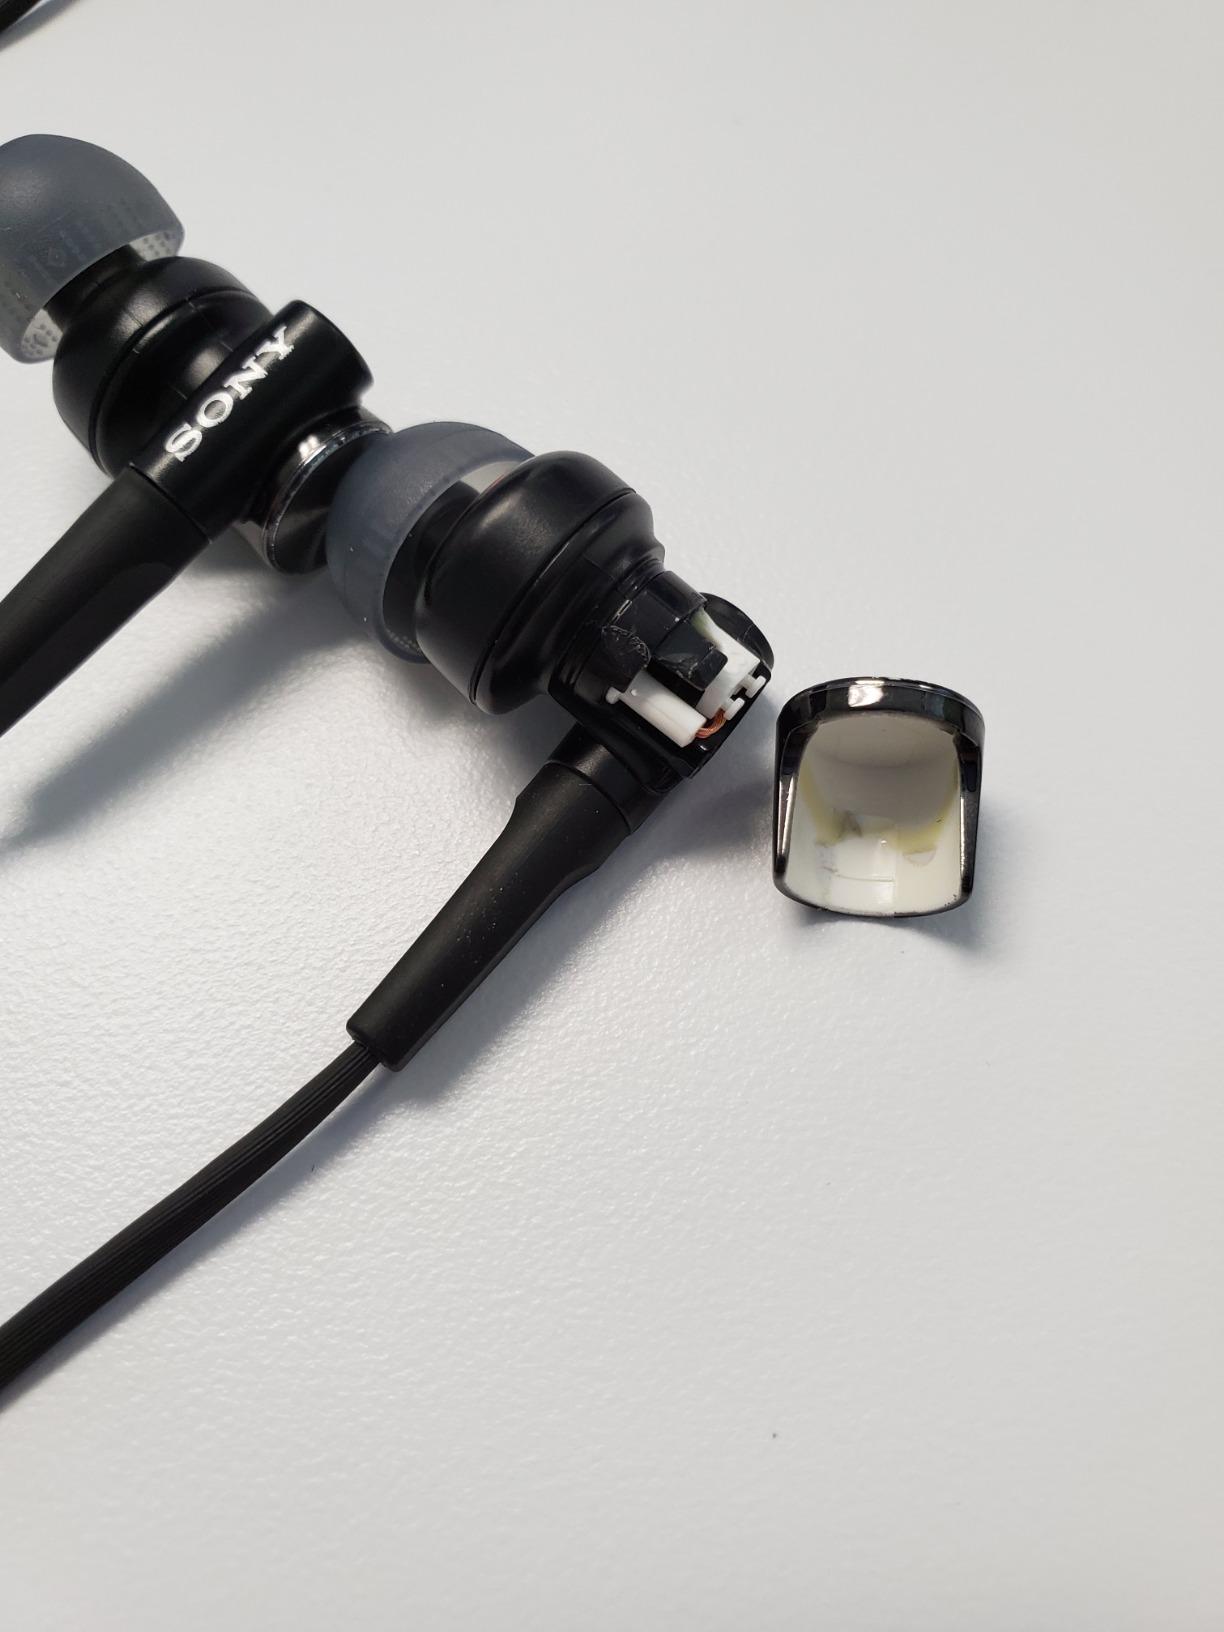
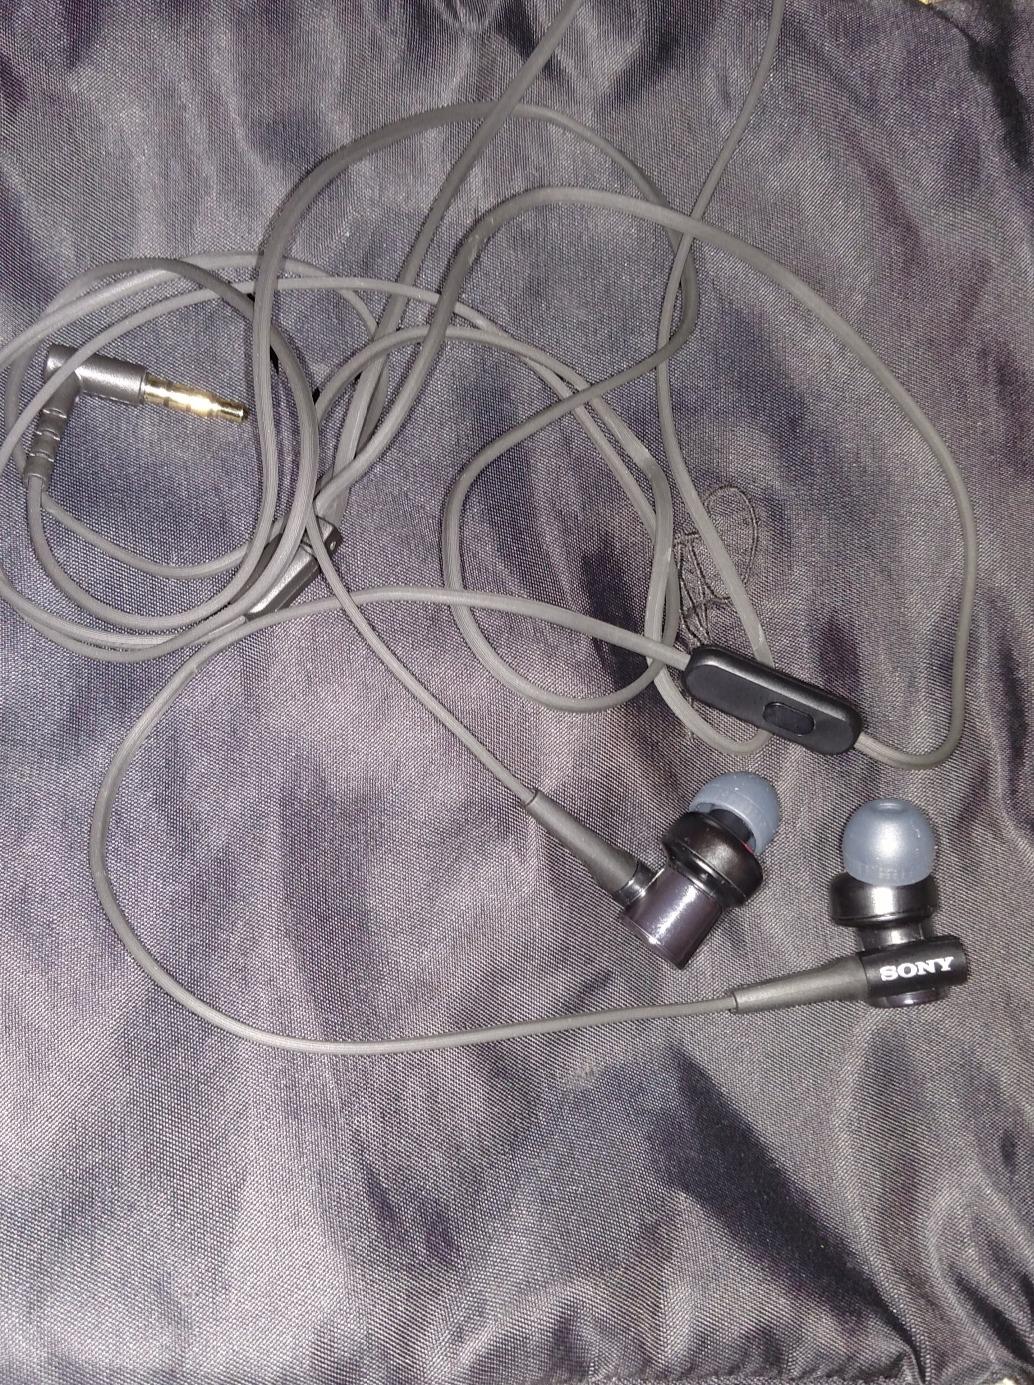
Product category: headphones
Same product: yes